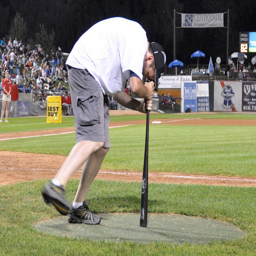
Is he attempting to drill a hole on the baseball field?
A man at a baseball game is holding his bat on the ground with is head on top it.
A man spins around with his forehead on a baseball bat.
a man spins around on a baseball bat
A man making himself dizzy on a baseball bat.